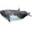
Label: whale